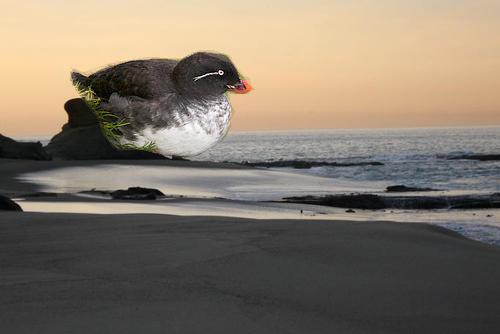
Bird species: Parakeet_Auklet
Bird type: waterbird
Background: water